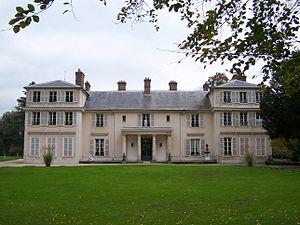
Le château ou domaine de Montreuil, dit domaine de Madame Élisabeth, situé dans le quartier de Montreuil à Versailles, au bord de l'avenue de Paris dont un mur de clôture l'en sépare, abrite un parc de 7,2 hectares. Louis XVI l'acheta en 1783 pour sa sœur Élisabeth de France, dite Madame Élisabeth.
Élisabeth Philippe Marie Hélène de France, dite Madame Élisabeth, née le 3 mai 1764 à Versailles et morte guillotinée le 10 mai 1794 à Paris. Elle est le huitième et dernier enfant du dauphin Louis et de Marie-Josèphe de Saxe et la sœur du roi Louis XVI à qui elle apporta un soutien indéfectible.
Cet article recense les monuments historiques de Versailles, en France.